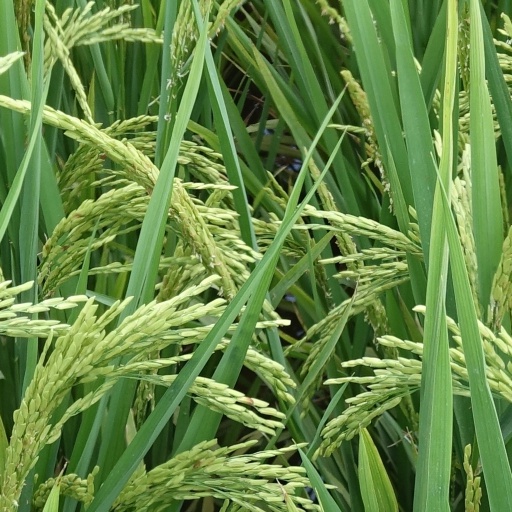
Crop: rice